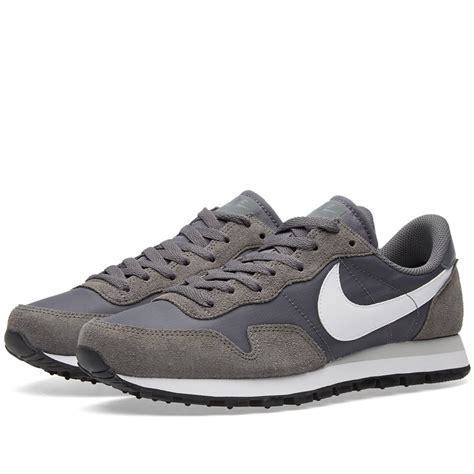
Brand: Nike
Model: Air Pegasus 83